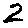
Label: 2